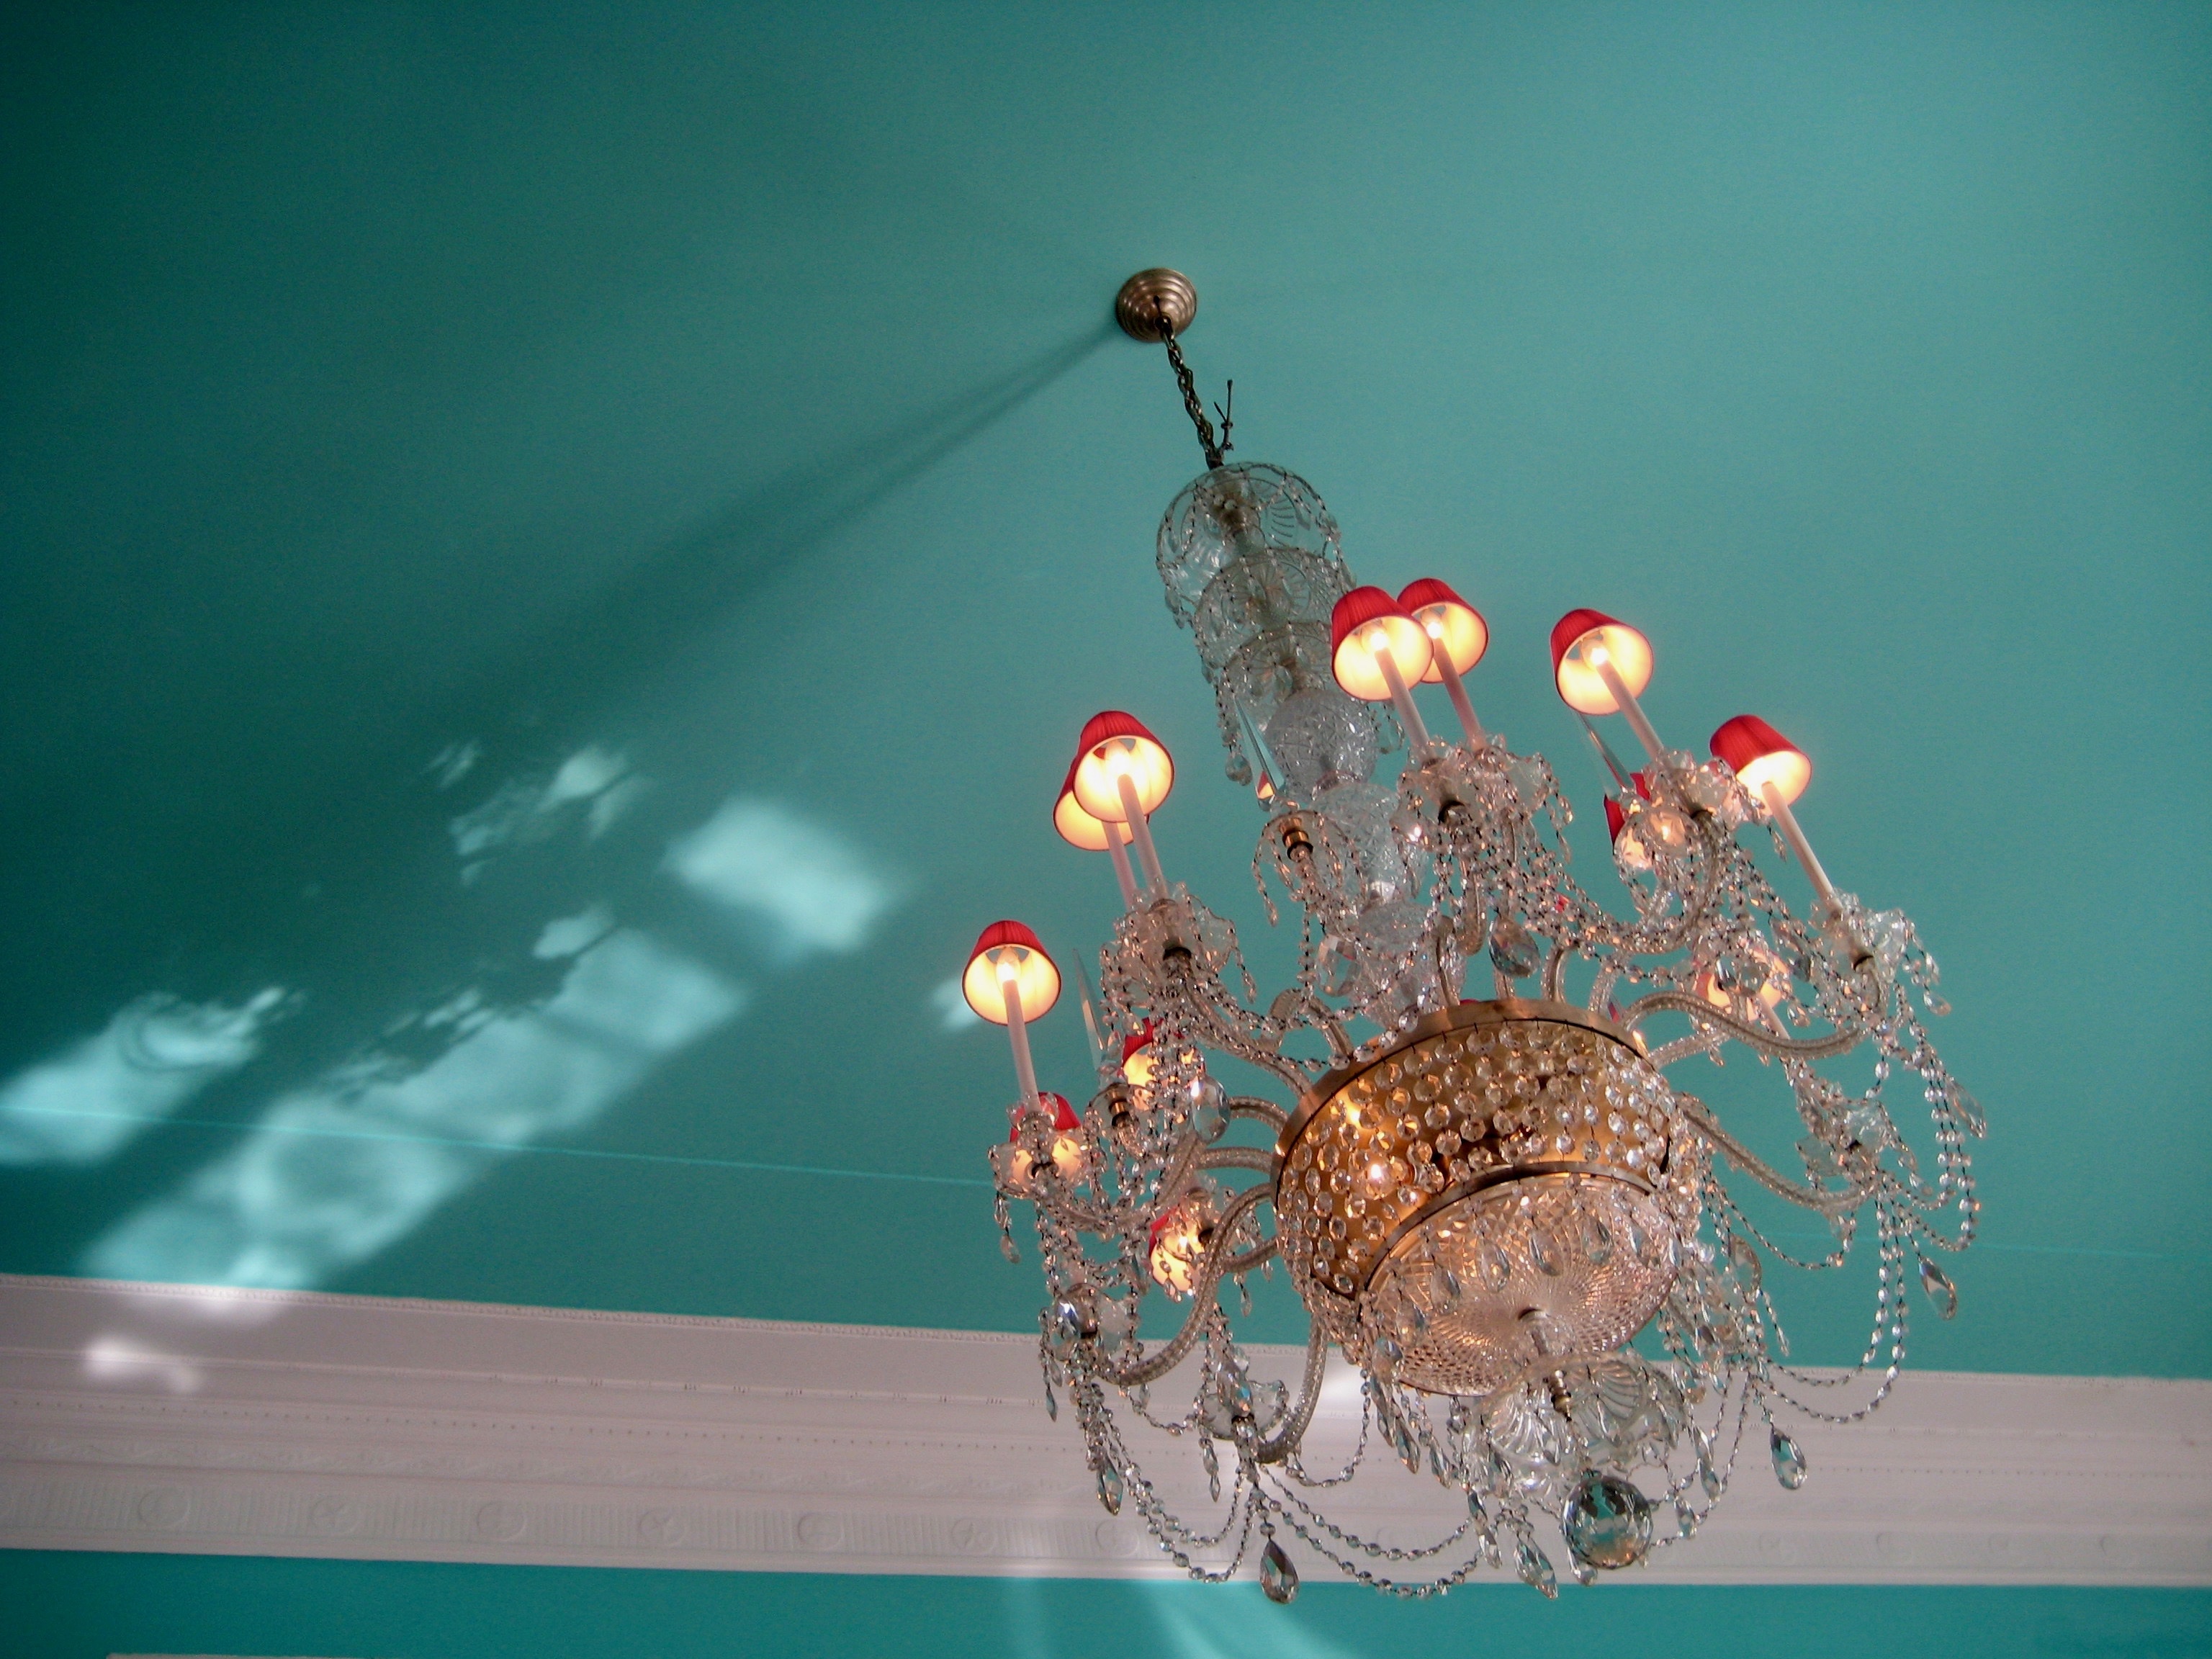
light, green, red, color, blue, lighting, light fixture, chandelier